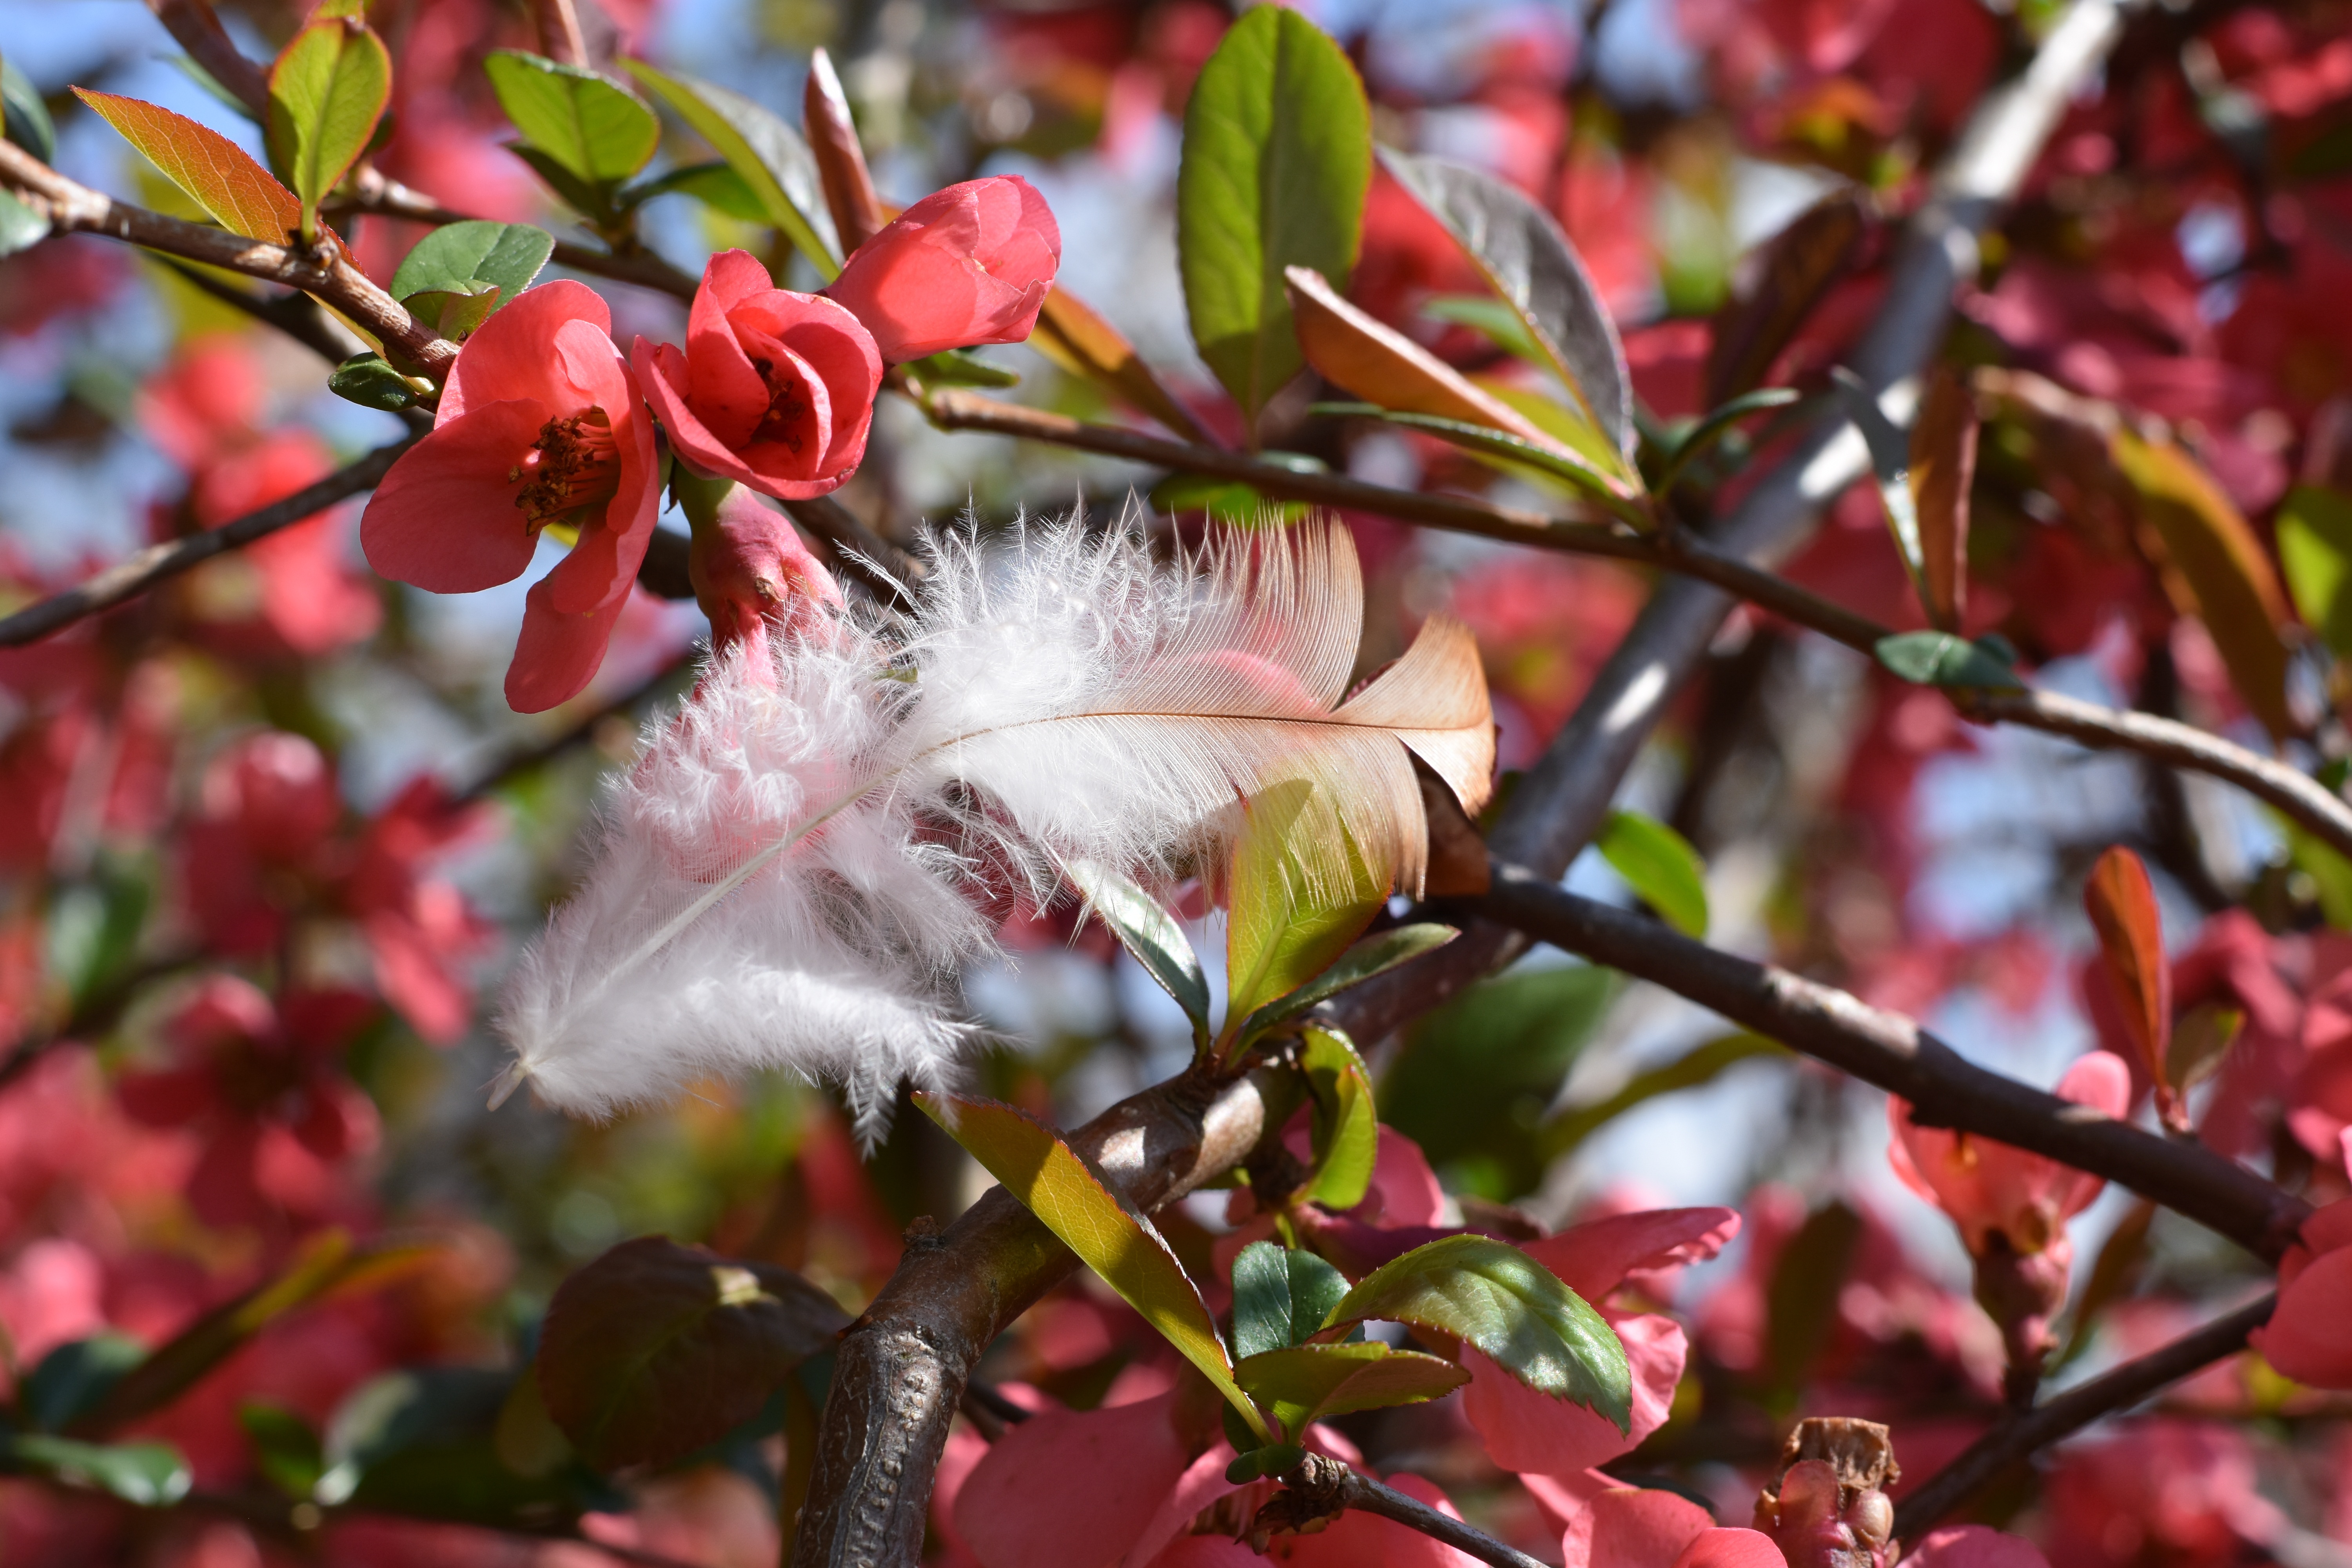
tree, branch, blossom, plant, fruit, leaf, flower, bush, food, red, produce, evergreen, autumn, botany, flora, shrub, cherry, macro photography, red flowers, flowering plant, bird feather, woody plant, land plant